Frank Glick

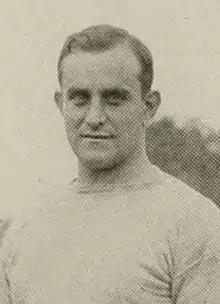
Glick pictured in "The Epitome 1922", Lehigh yearbook

Frank Glick (August 22, 1893 – August 13, 1979) was an American college football player and coach. He was the 14th head football coach at Lehigh University in Bethlehem, Pennsylvania